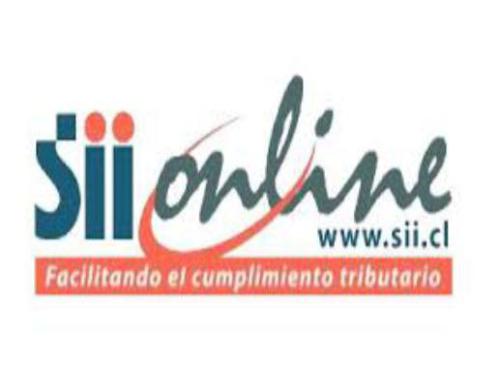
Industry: Electronic